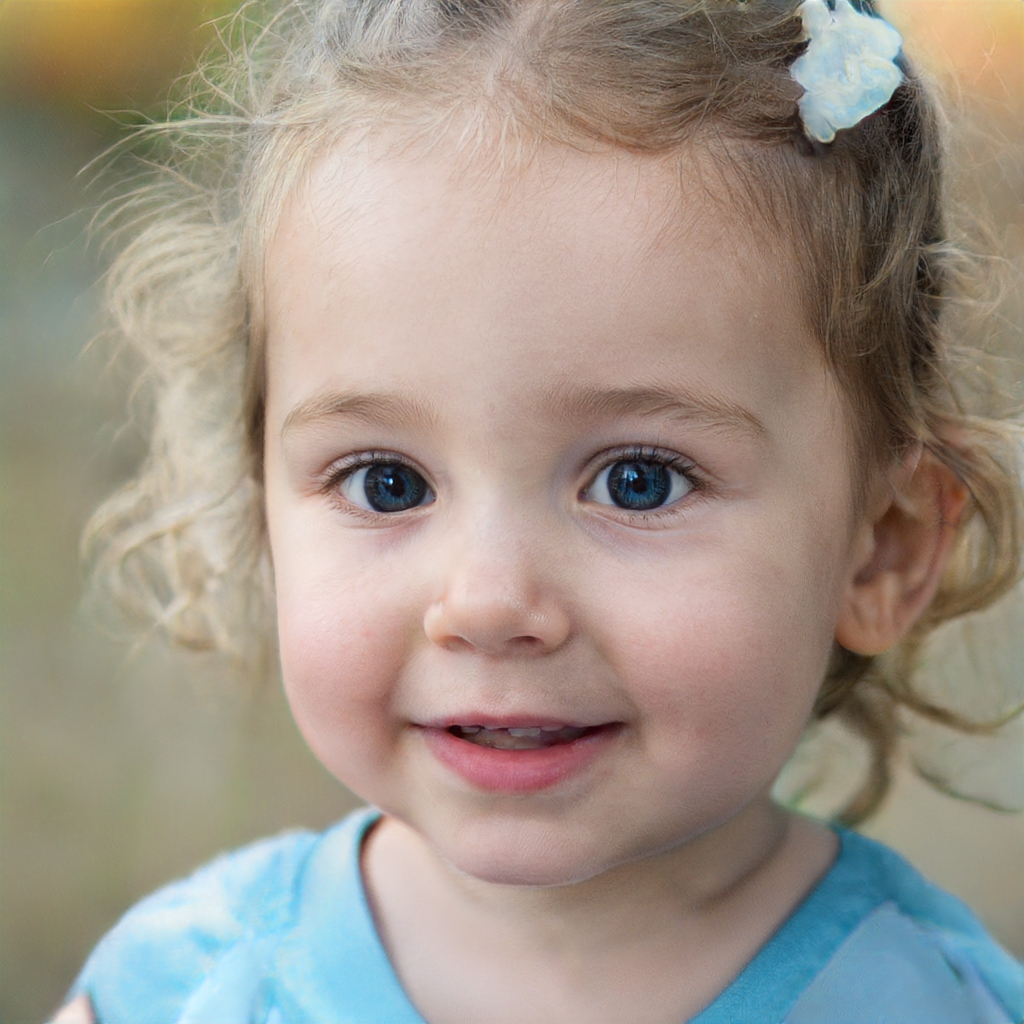
Gender: Female